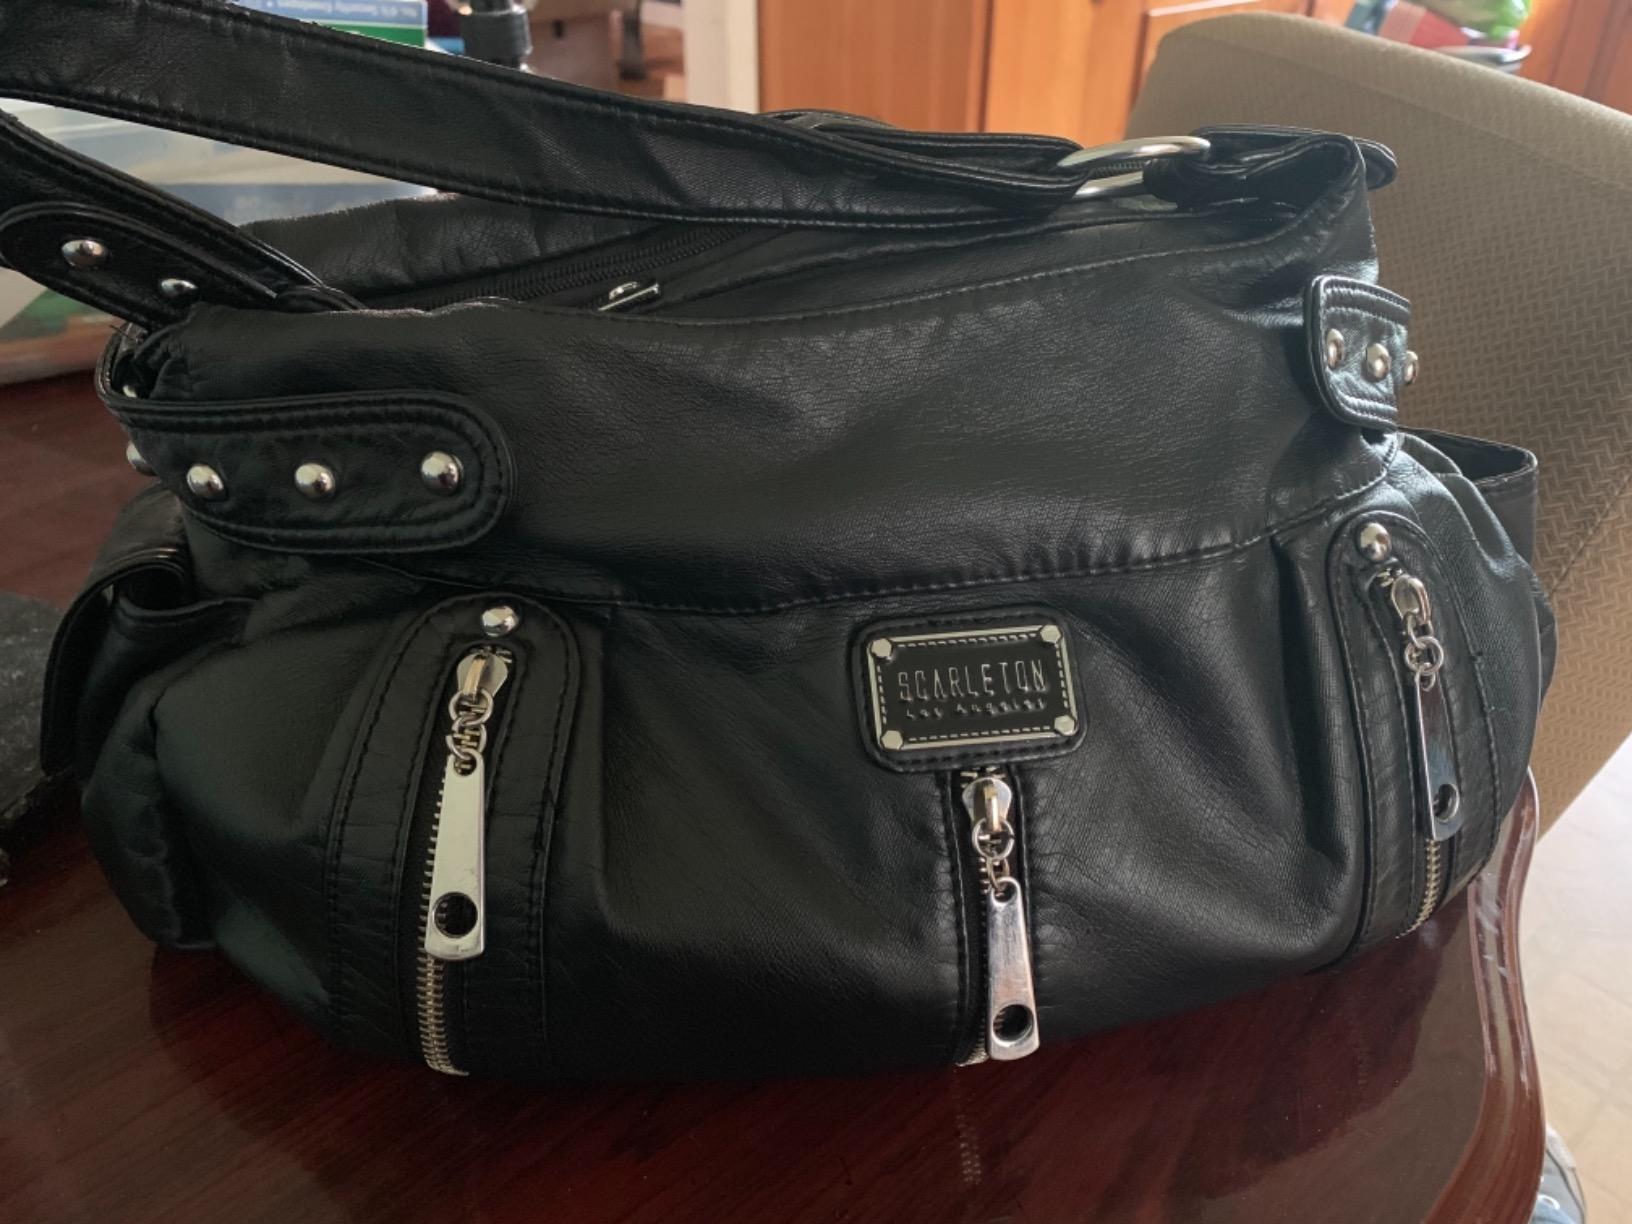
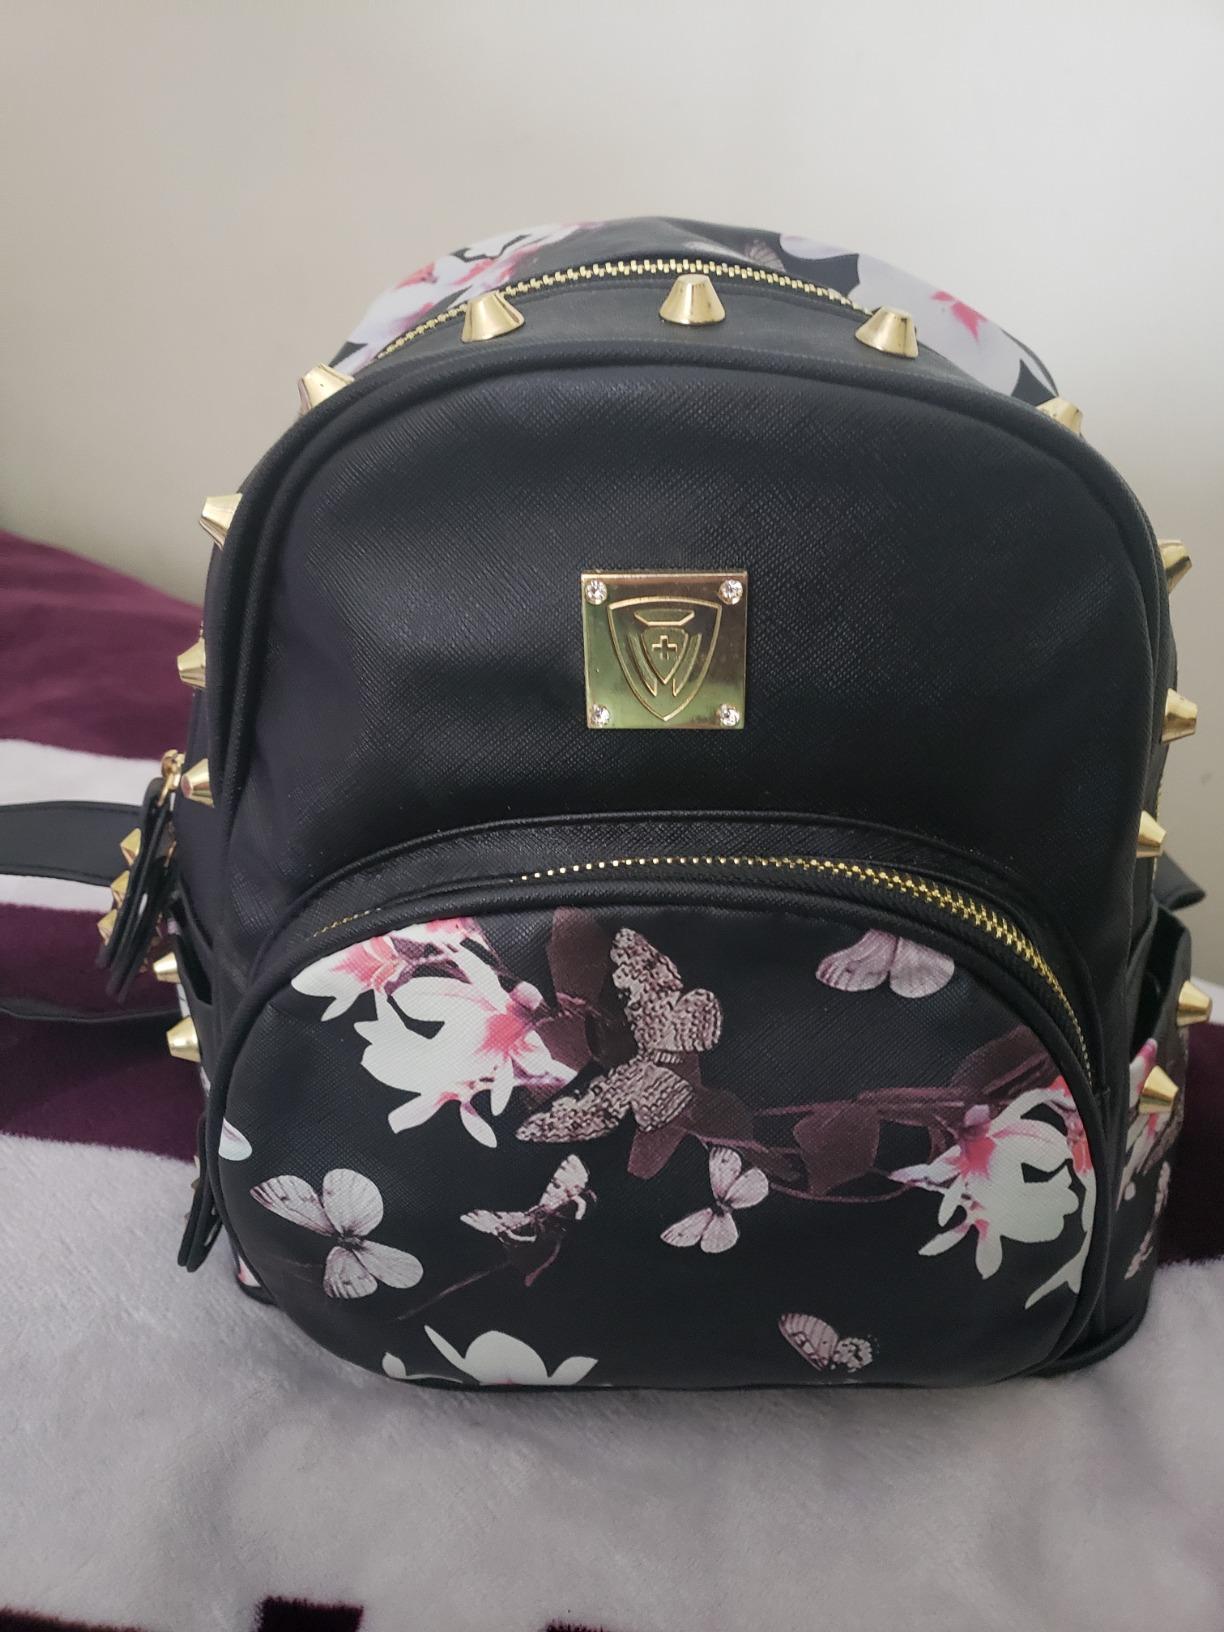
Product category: accessories_handbag
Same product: no